Derailment

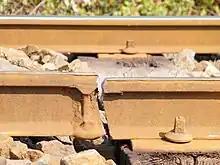
A broken rail, probably starting from hydrogen inclusion in the rail head

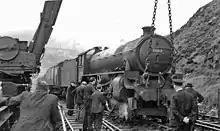
A derailed British Rail (EX. London North Eastern Railway) B1 being lifted back onto the tracks by a rail crane in 1951

Broken rails are a leading cause of derailments. According to data from the Federal Railroad Administration, broken rails and welds are the most common reason for train derailments, making up more than 15 percent of derailment cases.